Hedda Gabler

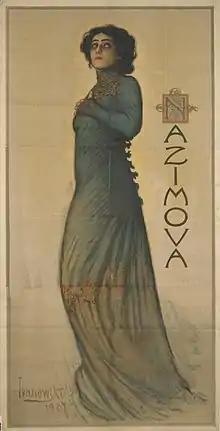
Poster of Alla Nazimova as Hedda Gabler (Sigismund Ivanowski, 1907)

Hedda Gabler is a play written by Norwegian playwright Henrik Ibsen. The world premiere was staged on 31 January 1891 at the Residenztheater in Munich. Ibsen himself was in attendance, although he remained back-stage. The play has been canonized as a masterpiece within the genres of literary realism, 19th-century theatre, and world drama. Ibsen mainly wrote realistic plays until his forays into modern drama. "Hedda Gabler" dramatizes the experiences of the title character, Hedda, the daughter of a general, who is trapped in a marriage and a house that she does not want. Overall, the title character for "Hedda Gabler" is considered one of the great dramatic roles in theater. The year following its publication, the play received negative feedback and reviews. Hedda Gabler has been described as a female variation of Hamlet.